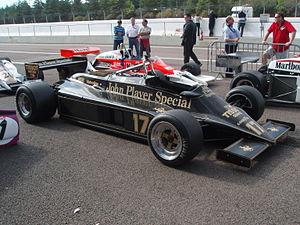
Une formule 1 Lotus 87 sur la ligne des stands de Dijon-Prenois.
La Lotus 87 est une monoplace de Formule 1 de l'écurie Lotus, engagée en course au cours de la saison 1981 et confiée à Elio De Angelis. Son évolution Lotus 87B n'a disputé qu'un seul Grand Prix en 1982